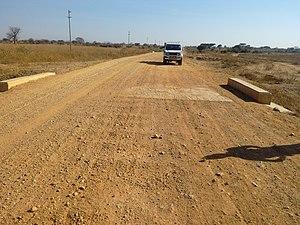
La région de Dodoma est une subdivision administrative de Tanzanie. La région occupe une superficie de 41 310 km² au centre du pays et compte 1,7 million d'habitants. Elle est la 12ᵉ région de Tanzanie en superficie et couvre environ 5 % du territoire, îles exceptées. La capitale de la région est la ville de Dodoma, qui est aussi la capitale administrative du pays.